Al-Hakam II

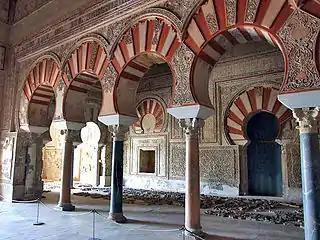
Medina Azahara, completed by Al-Hakam II

Starting in 961, al-Hakam II initiated a major expansion of the Great Mosque of Córdoba. The mosque's prayer hall was extended 45 meters further south. This expansion added several of the building's most architecturally significant features that have survived to the present day, including a richly decorated mihrab, intersecting multifoil arches, and four ornate ribbed domes.